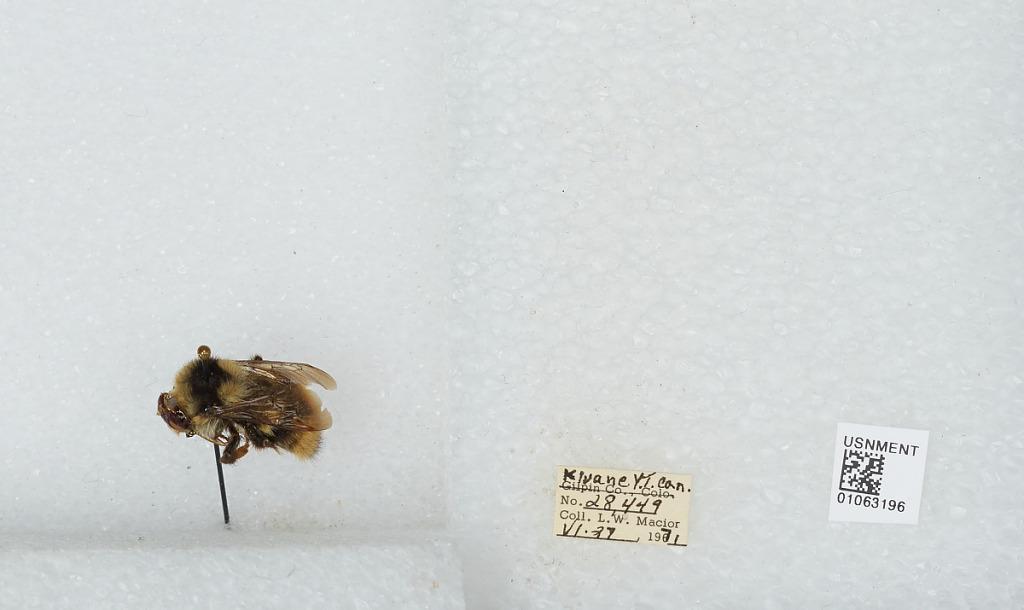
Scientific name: Bombus bifarius nearcticus
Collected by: L. Macior
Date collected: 1971-6-27
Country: Canada
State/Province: Yukon Territory
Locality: Kluane
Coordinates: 60.75, -139.5